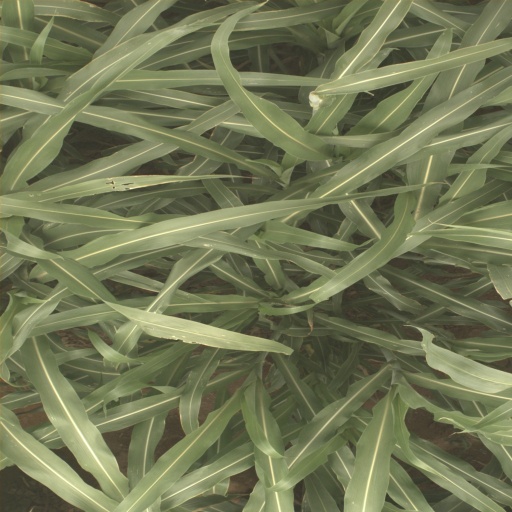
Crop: sorghum